Hippolyte Blanc

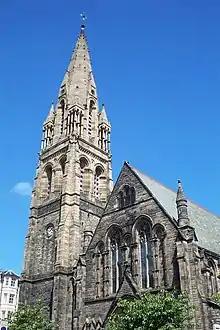
Mayfield Free Church (1876-79), now Mayfield Salisbury Church

For much of his career Blanc's office was at 40 Frederick Street, extremely close to his parental home and their shop. In 1901 the office moved to 1 Rutland Square.